Burning Daylight (1928 film)

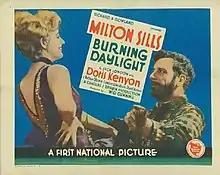
Lobby card

Burning Daylight is a 1928 silent dramatic action adventure film directed by Charles Brabin and starring Milton Sills and Doris Kenyon, a real-life married couple. It was produced and distributed by First National Pictures and based on the 1910 novel of the same name by Jack London. It was previously filmed by Metro Pictures in 1920.